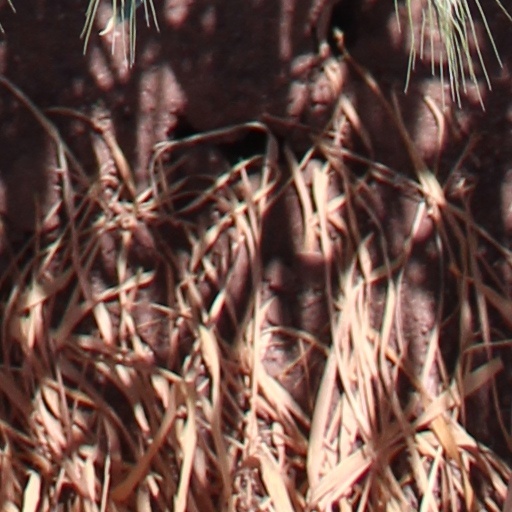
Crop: wheat